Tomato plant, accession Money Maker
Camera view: tilt-top (135 deg); turntable rotation: 30 degrees
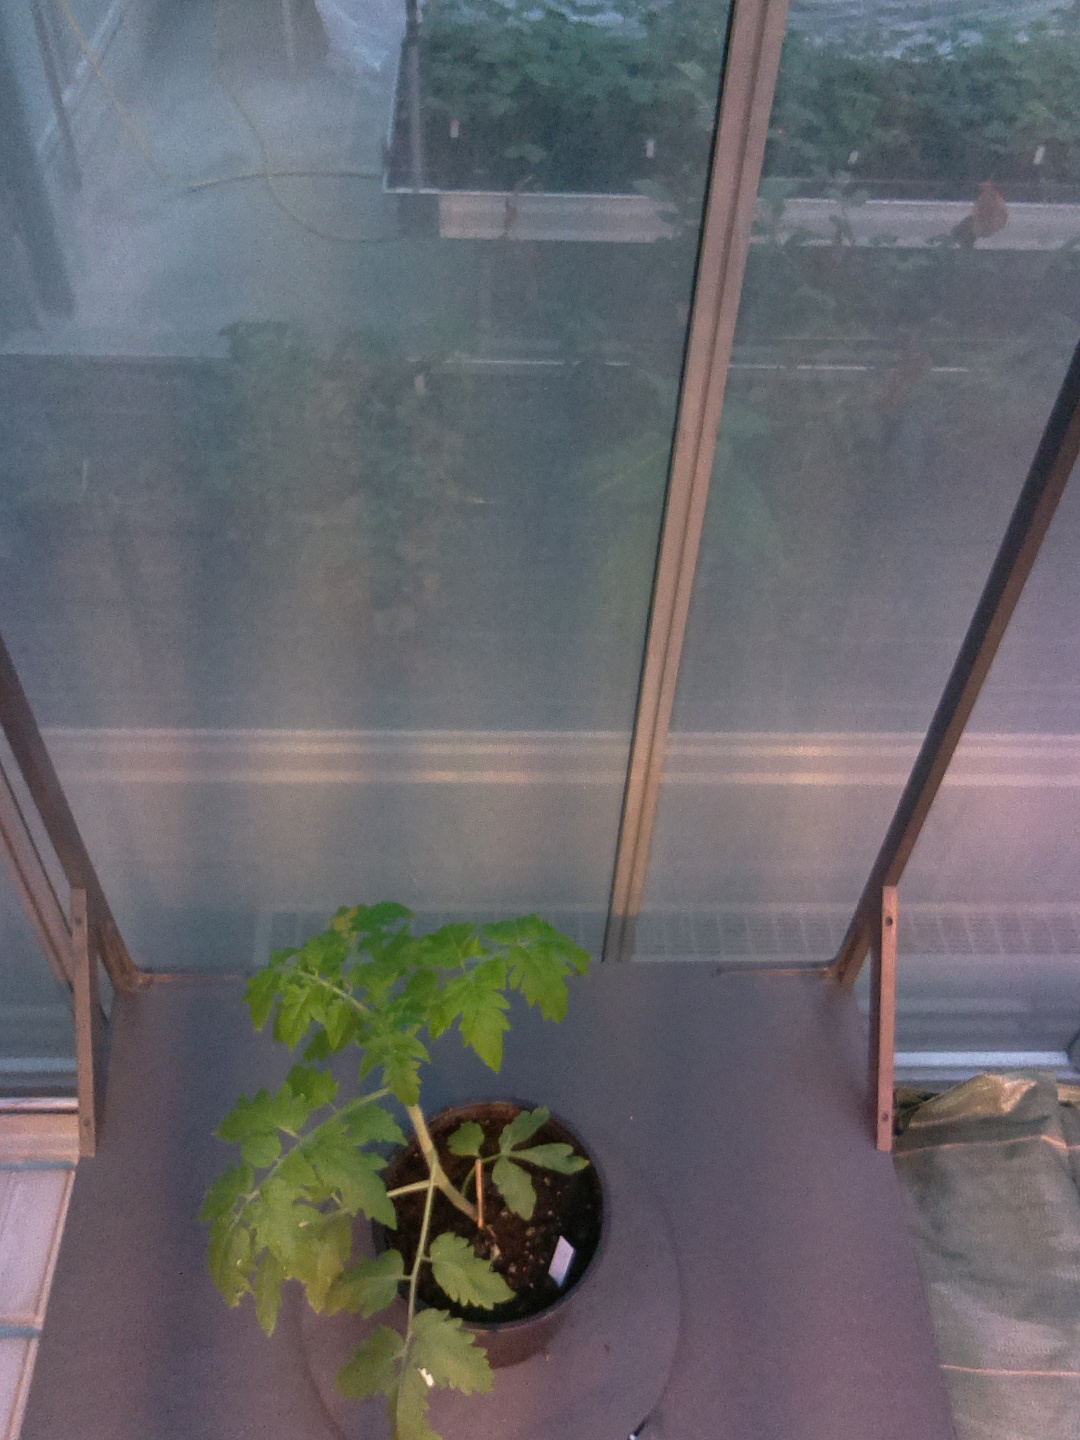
BBCH growth stage 13: 6 of true leaves visible